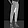
Label: Trouser